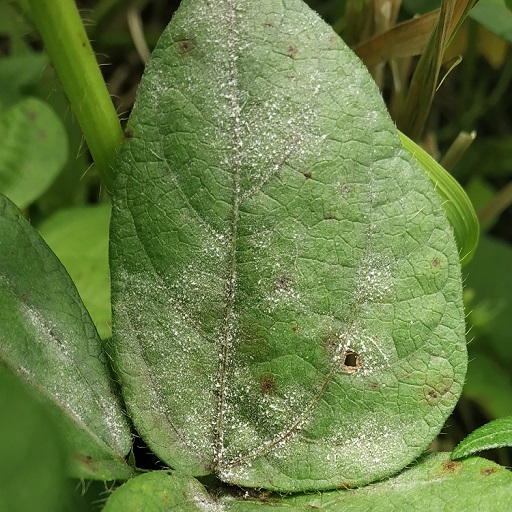
Label: Powdery Mildew